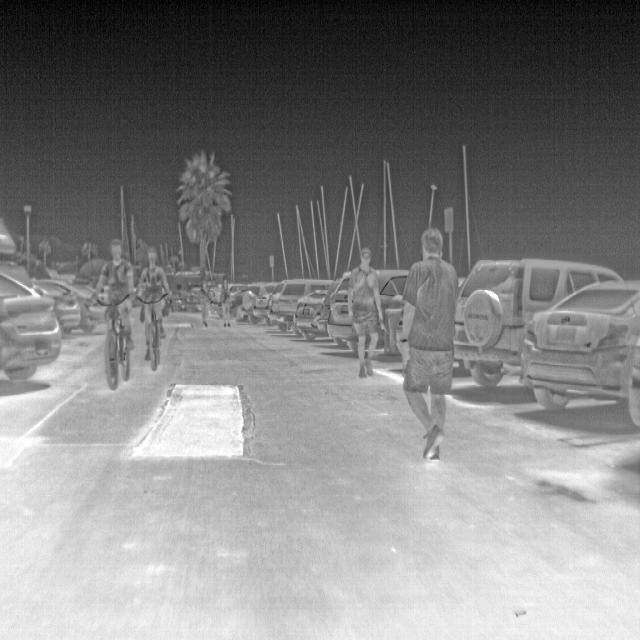
Detected objects:
label: person
label: person
label: person
label: person
label: person
label: person